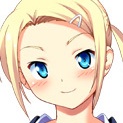
Portrait style: Anime Portrait